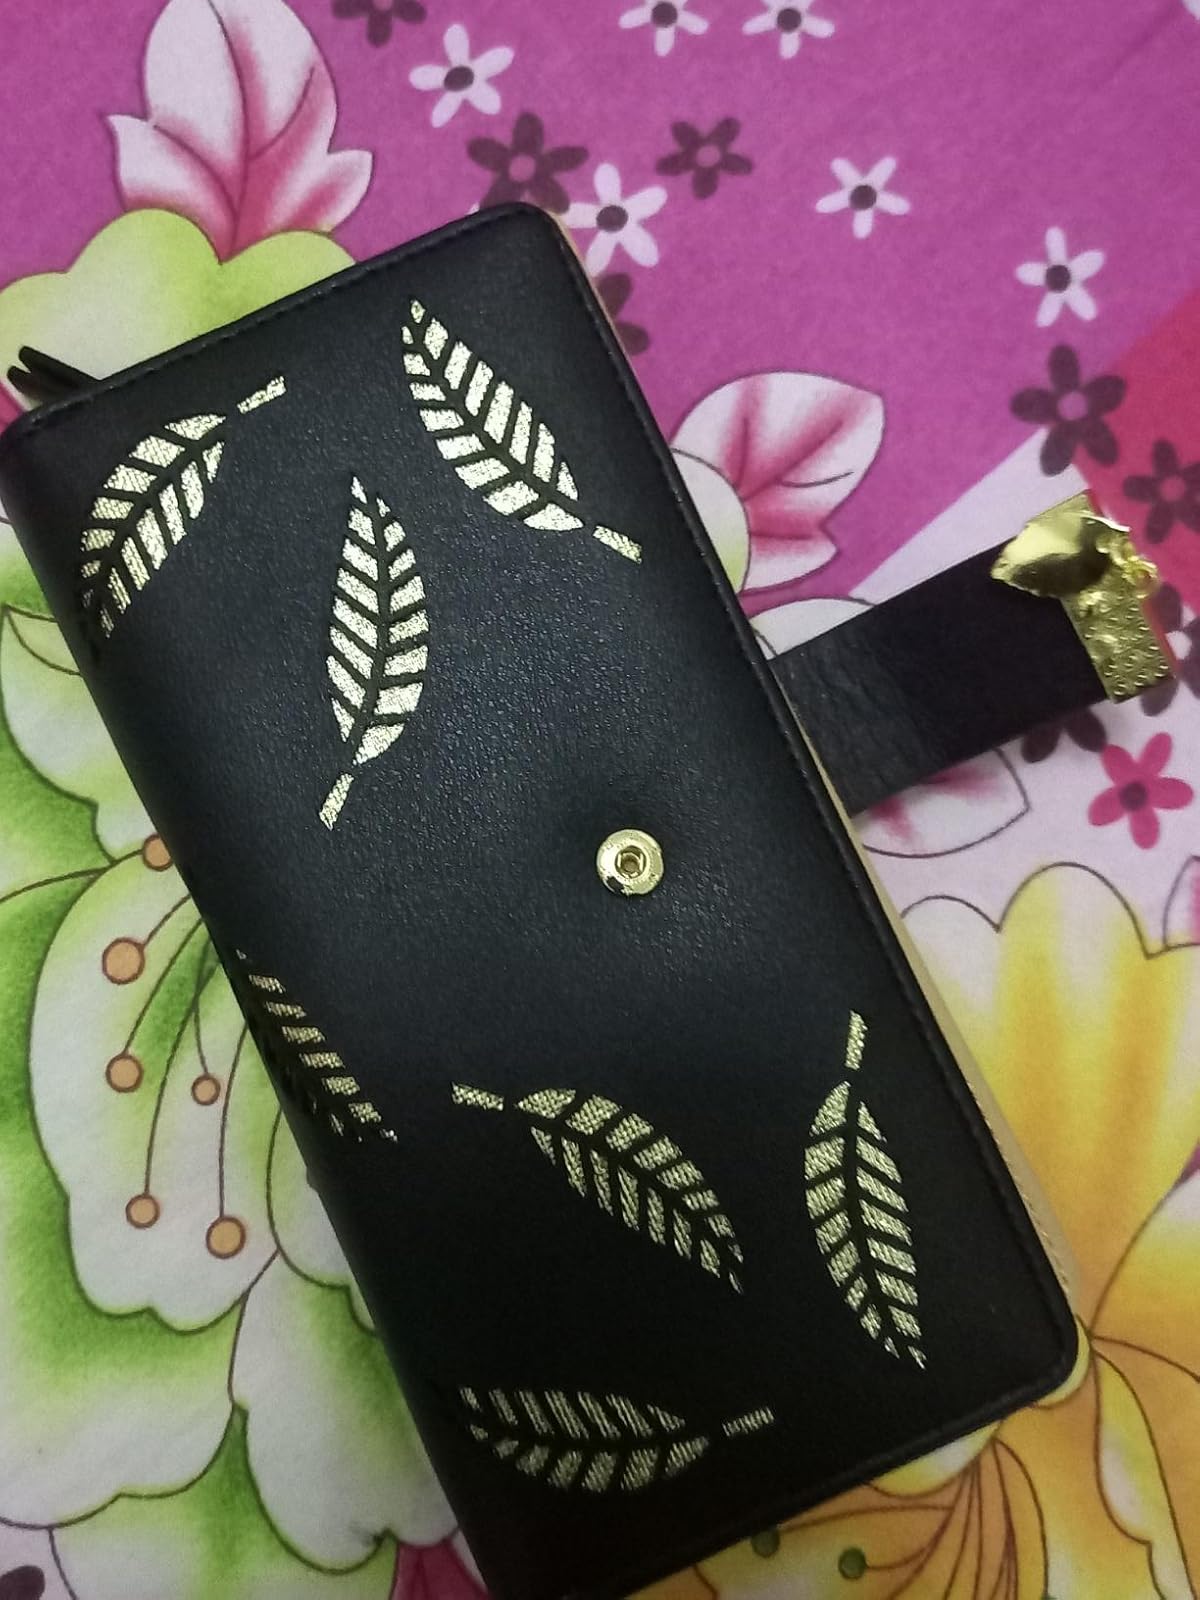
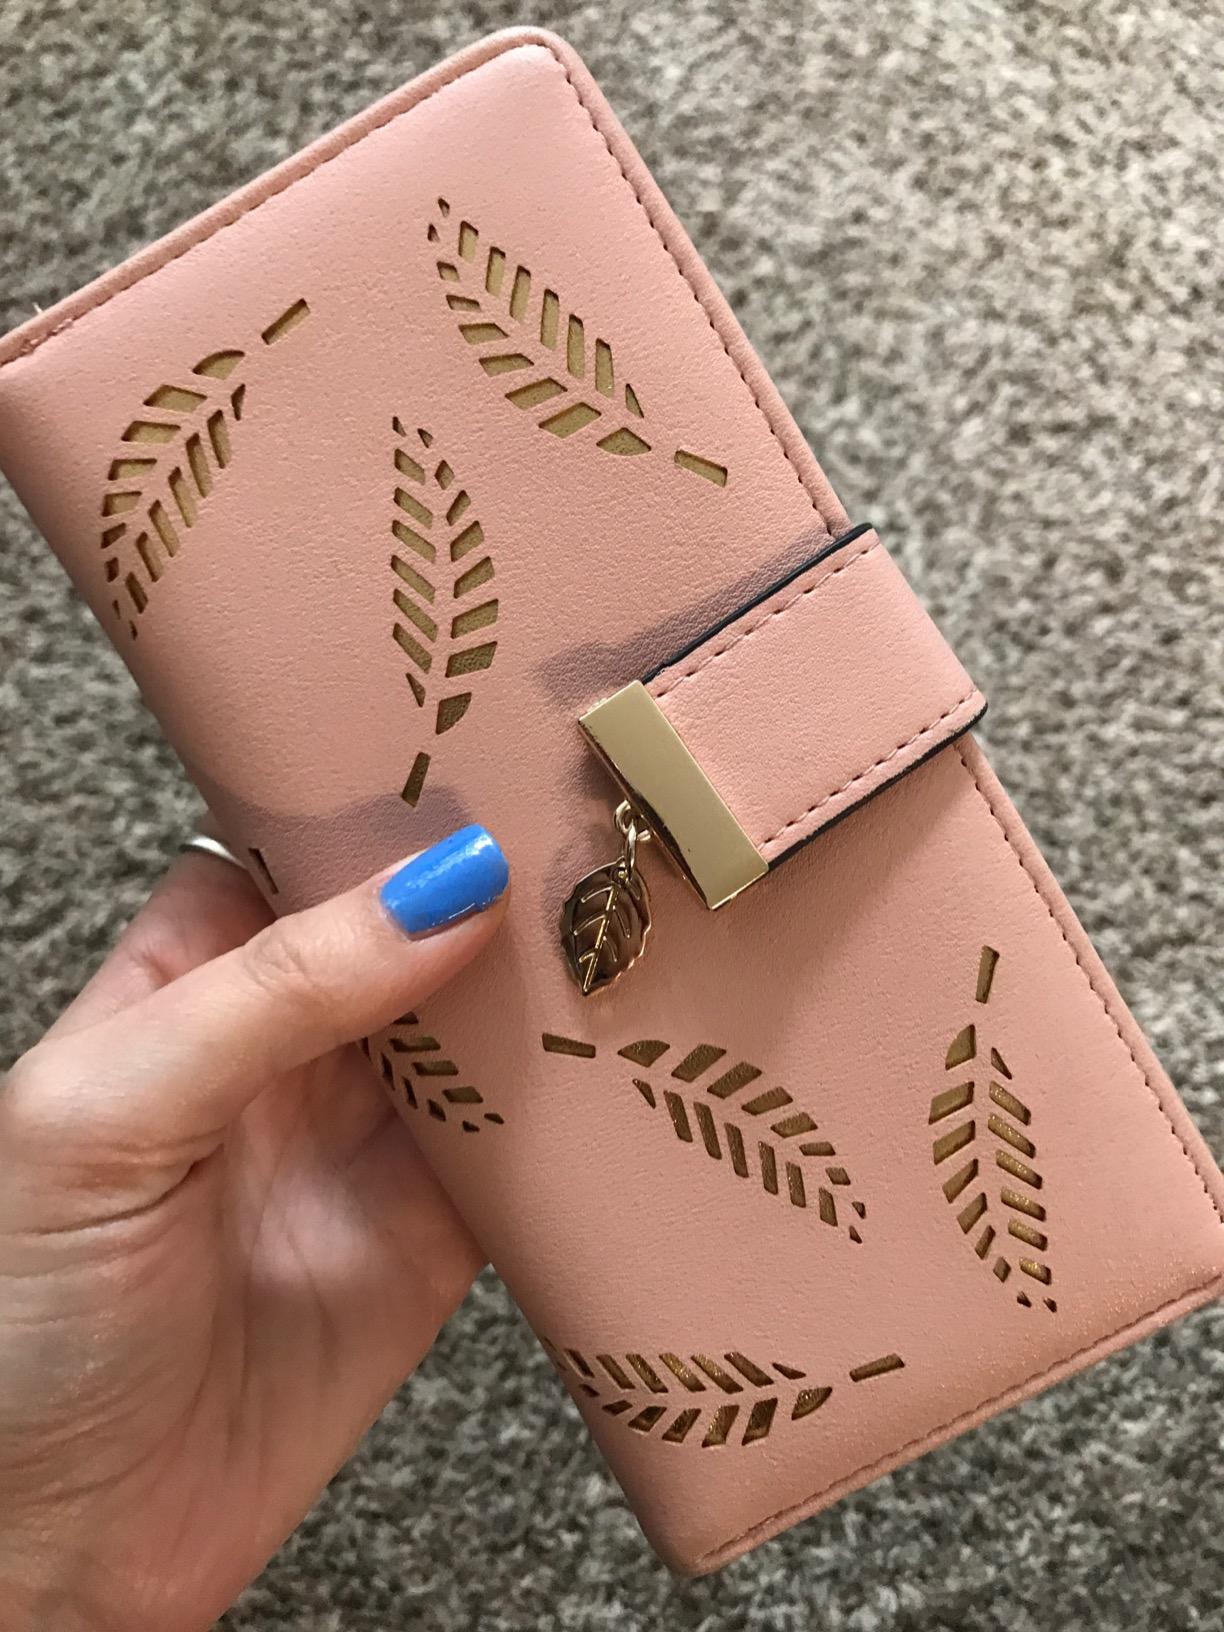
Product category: accessories_handbag
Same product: no